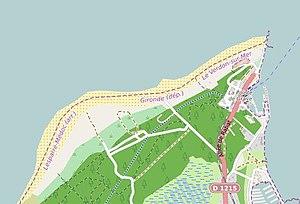
Localisation Allée de Rabat tronçon de la D1215 (OpenStreetmap)
La pointe de Grave est un cap marquant l'extrémité septentrionale du Médoc et du département de la Gironde. C'est également la limite nord des Landes de Gascogne, de la Gascogne, de la forêt des Landes et de la côte d'Argent.